Oklahoma City Barons

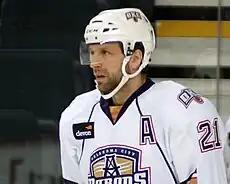
Bryan Helmer, February 2011

Aldege "Baz" Bastien Memorial Award (Best Goaltender)